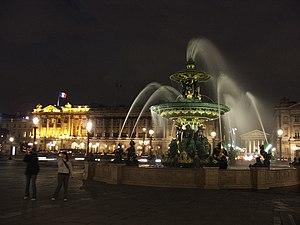
Fontaine sur la Place de la Concorde, Paris